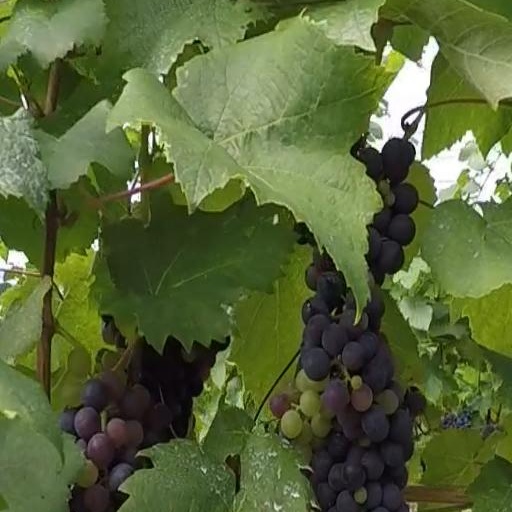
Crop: grape